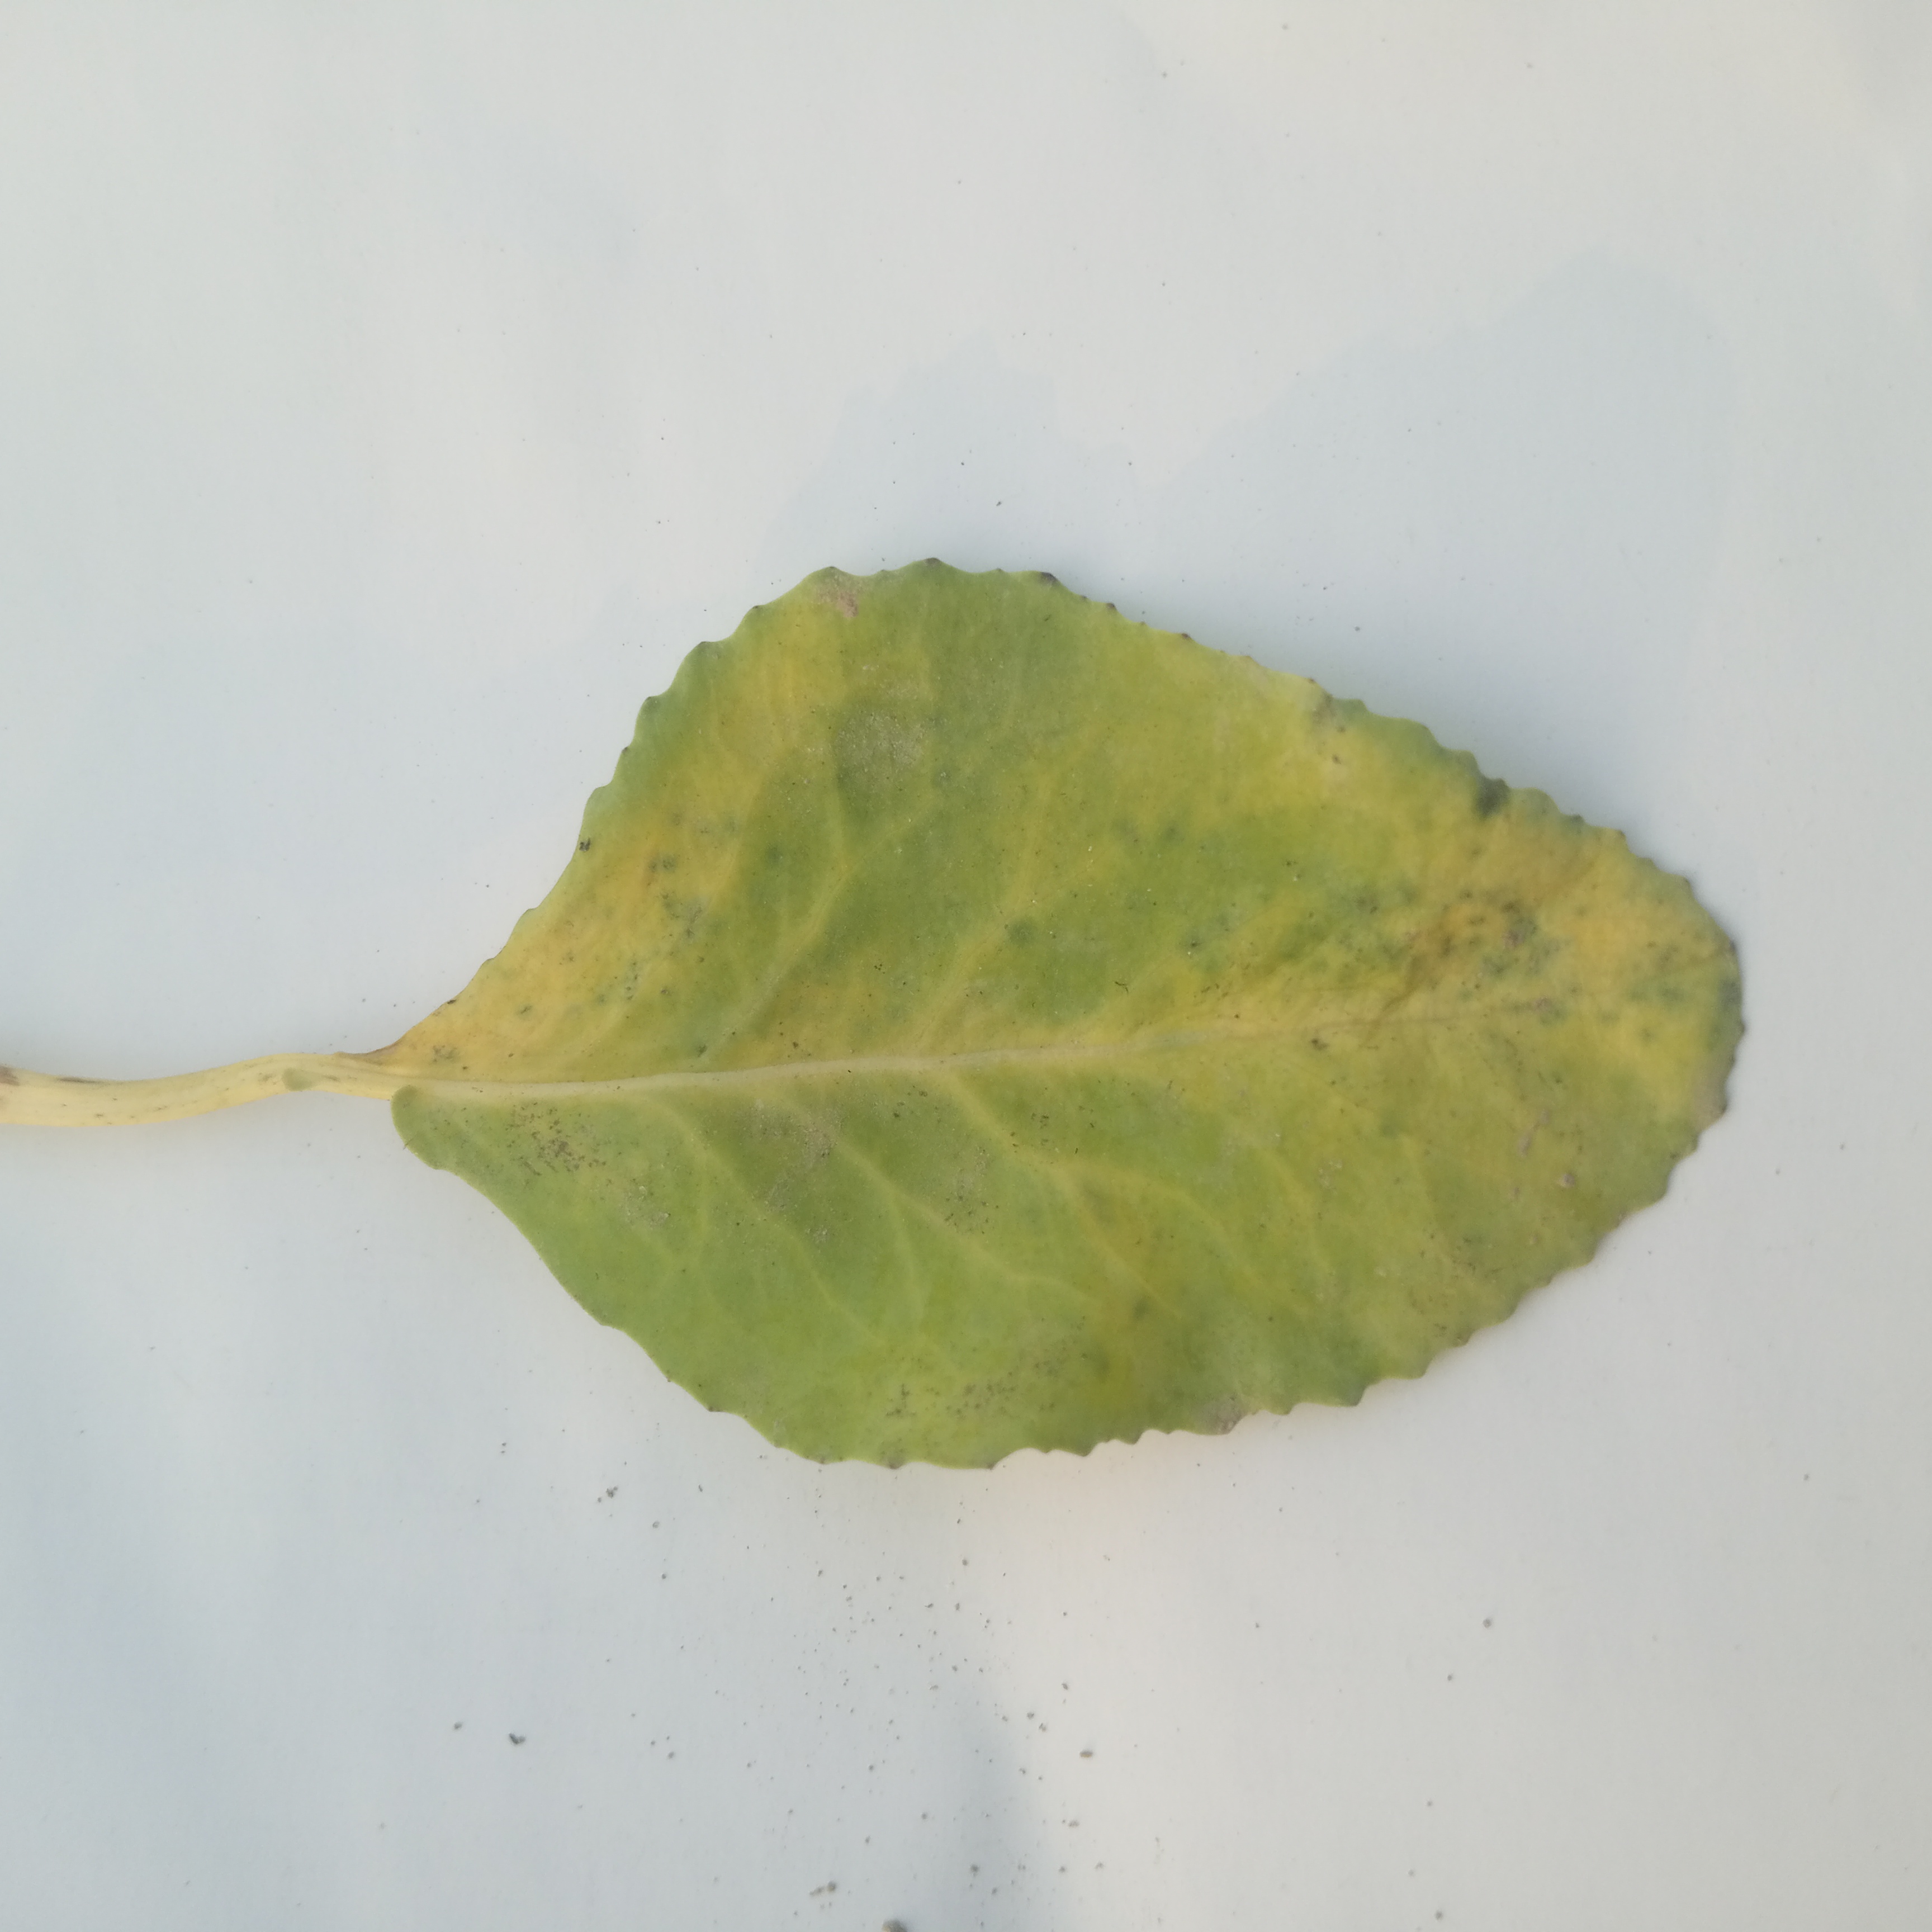
Label: Black Rot